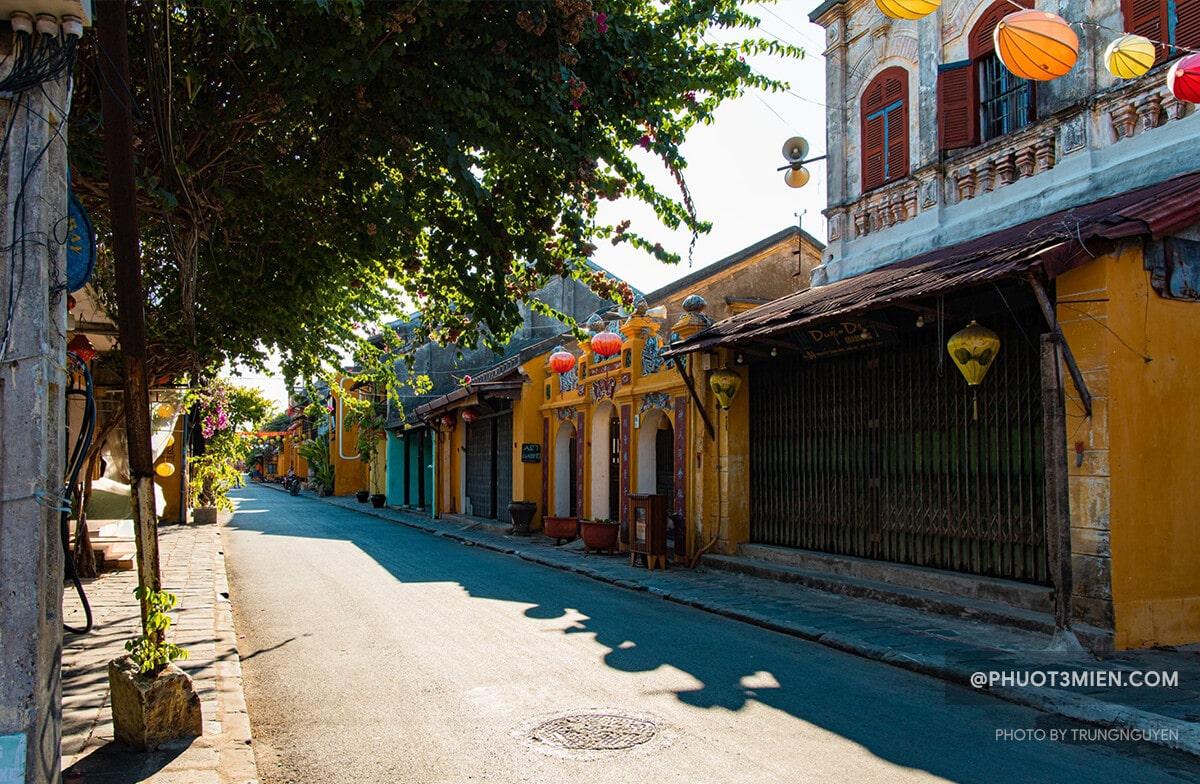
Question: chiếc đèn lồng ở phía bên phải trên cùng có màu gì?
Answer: chiếc đèn lồng đó có màu đỏ